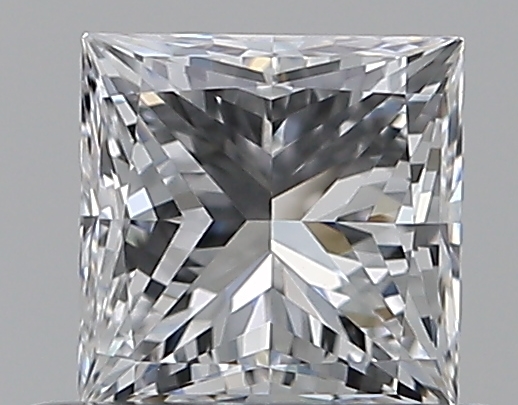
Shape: princess
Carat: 0.5
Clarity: VS1
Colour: D
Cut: EX
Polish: EX
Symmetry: VG
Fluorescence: N
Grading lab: GIA
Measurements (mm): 4.27 x 4.24 x 3.12